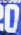
Number: 0